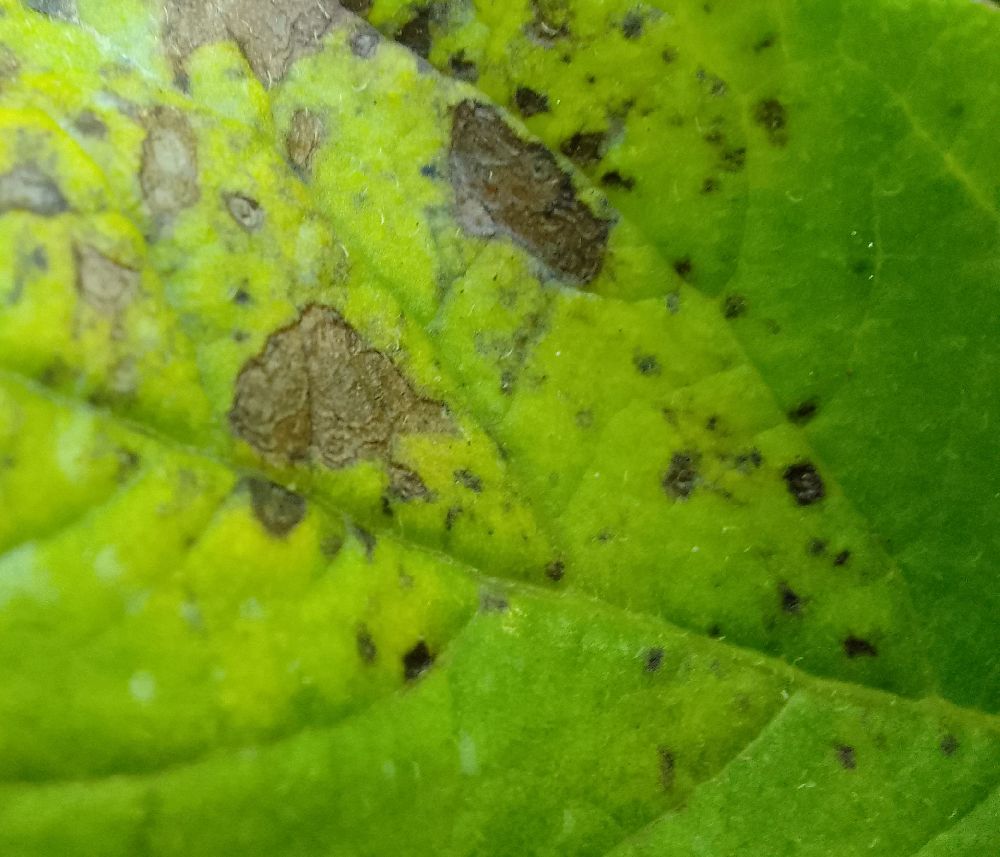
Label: Early blight